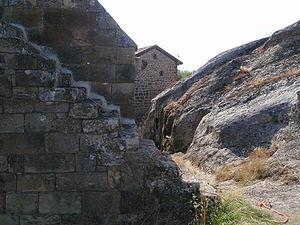
L'ermitage rupestre de Campo de Ebro, aussi connu sous le nom d'église [rupestre] de San Miguel est un petit ermitage rupestre d'origine wisigothique situé dans le hameau de Campo de Ebro, près de Valderredible, en Cantabrie.